Buy, Buy Baby

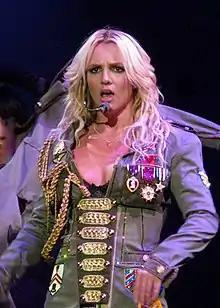
Britney Spears guest starred in the episode. Her appearance received mixed reviews from critics.

"Buy, Buy Baby" was written by Kirk J. Rudell and directed by series producer James Burrows. In February 2006, it was confirmed that singer Britney Spears would guest star on the show. She rehearsed with the cast on February 11, 2006, and recorded her lines in front of a live audience on February 13 and February 15, 2006. Spears' appearance on "Will & Grace" was her first acting performance on prime-time television, and her first television appearance since giving birth to a child in September 2005. The show's creators, David Kohan and Max Mutchnick, thought she did a "surprisingly good job". On March 28, 2006, the Human Rights Campaign announced that actor George Takei would also appear in the episode, in support of Gay, Lesbian, Bisexual, and Transgender (GLBT) issues since coming out as gay. In addition, actress Wanda Sykes appears as Cricket.